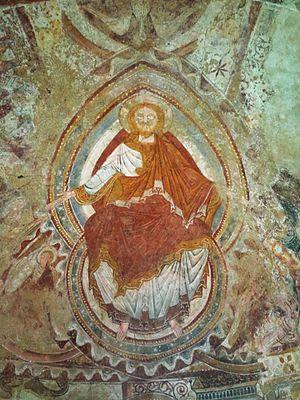
Montoire-sur-le-Loir, Chapelle St-Gilles, Christ en majesté, abside sud
Montoire-sur-le-Loir est une commune française située dans le département de Loir-et-Cher en région Centre-Val de Loire.